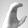
ASL letter: C